Vincent Mroz

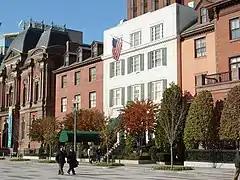
Blair House, site of the 1950 Truman assassination attempt

In 1948, Mroz went to work for the United States Secret Service. He was assigned to the presidential protection detail for Harry S. Truman.